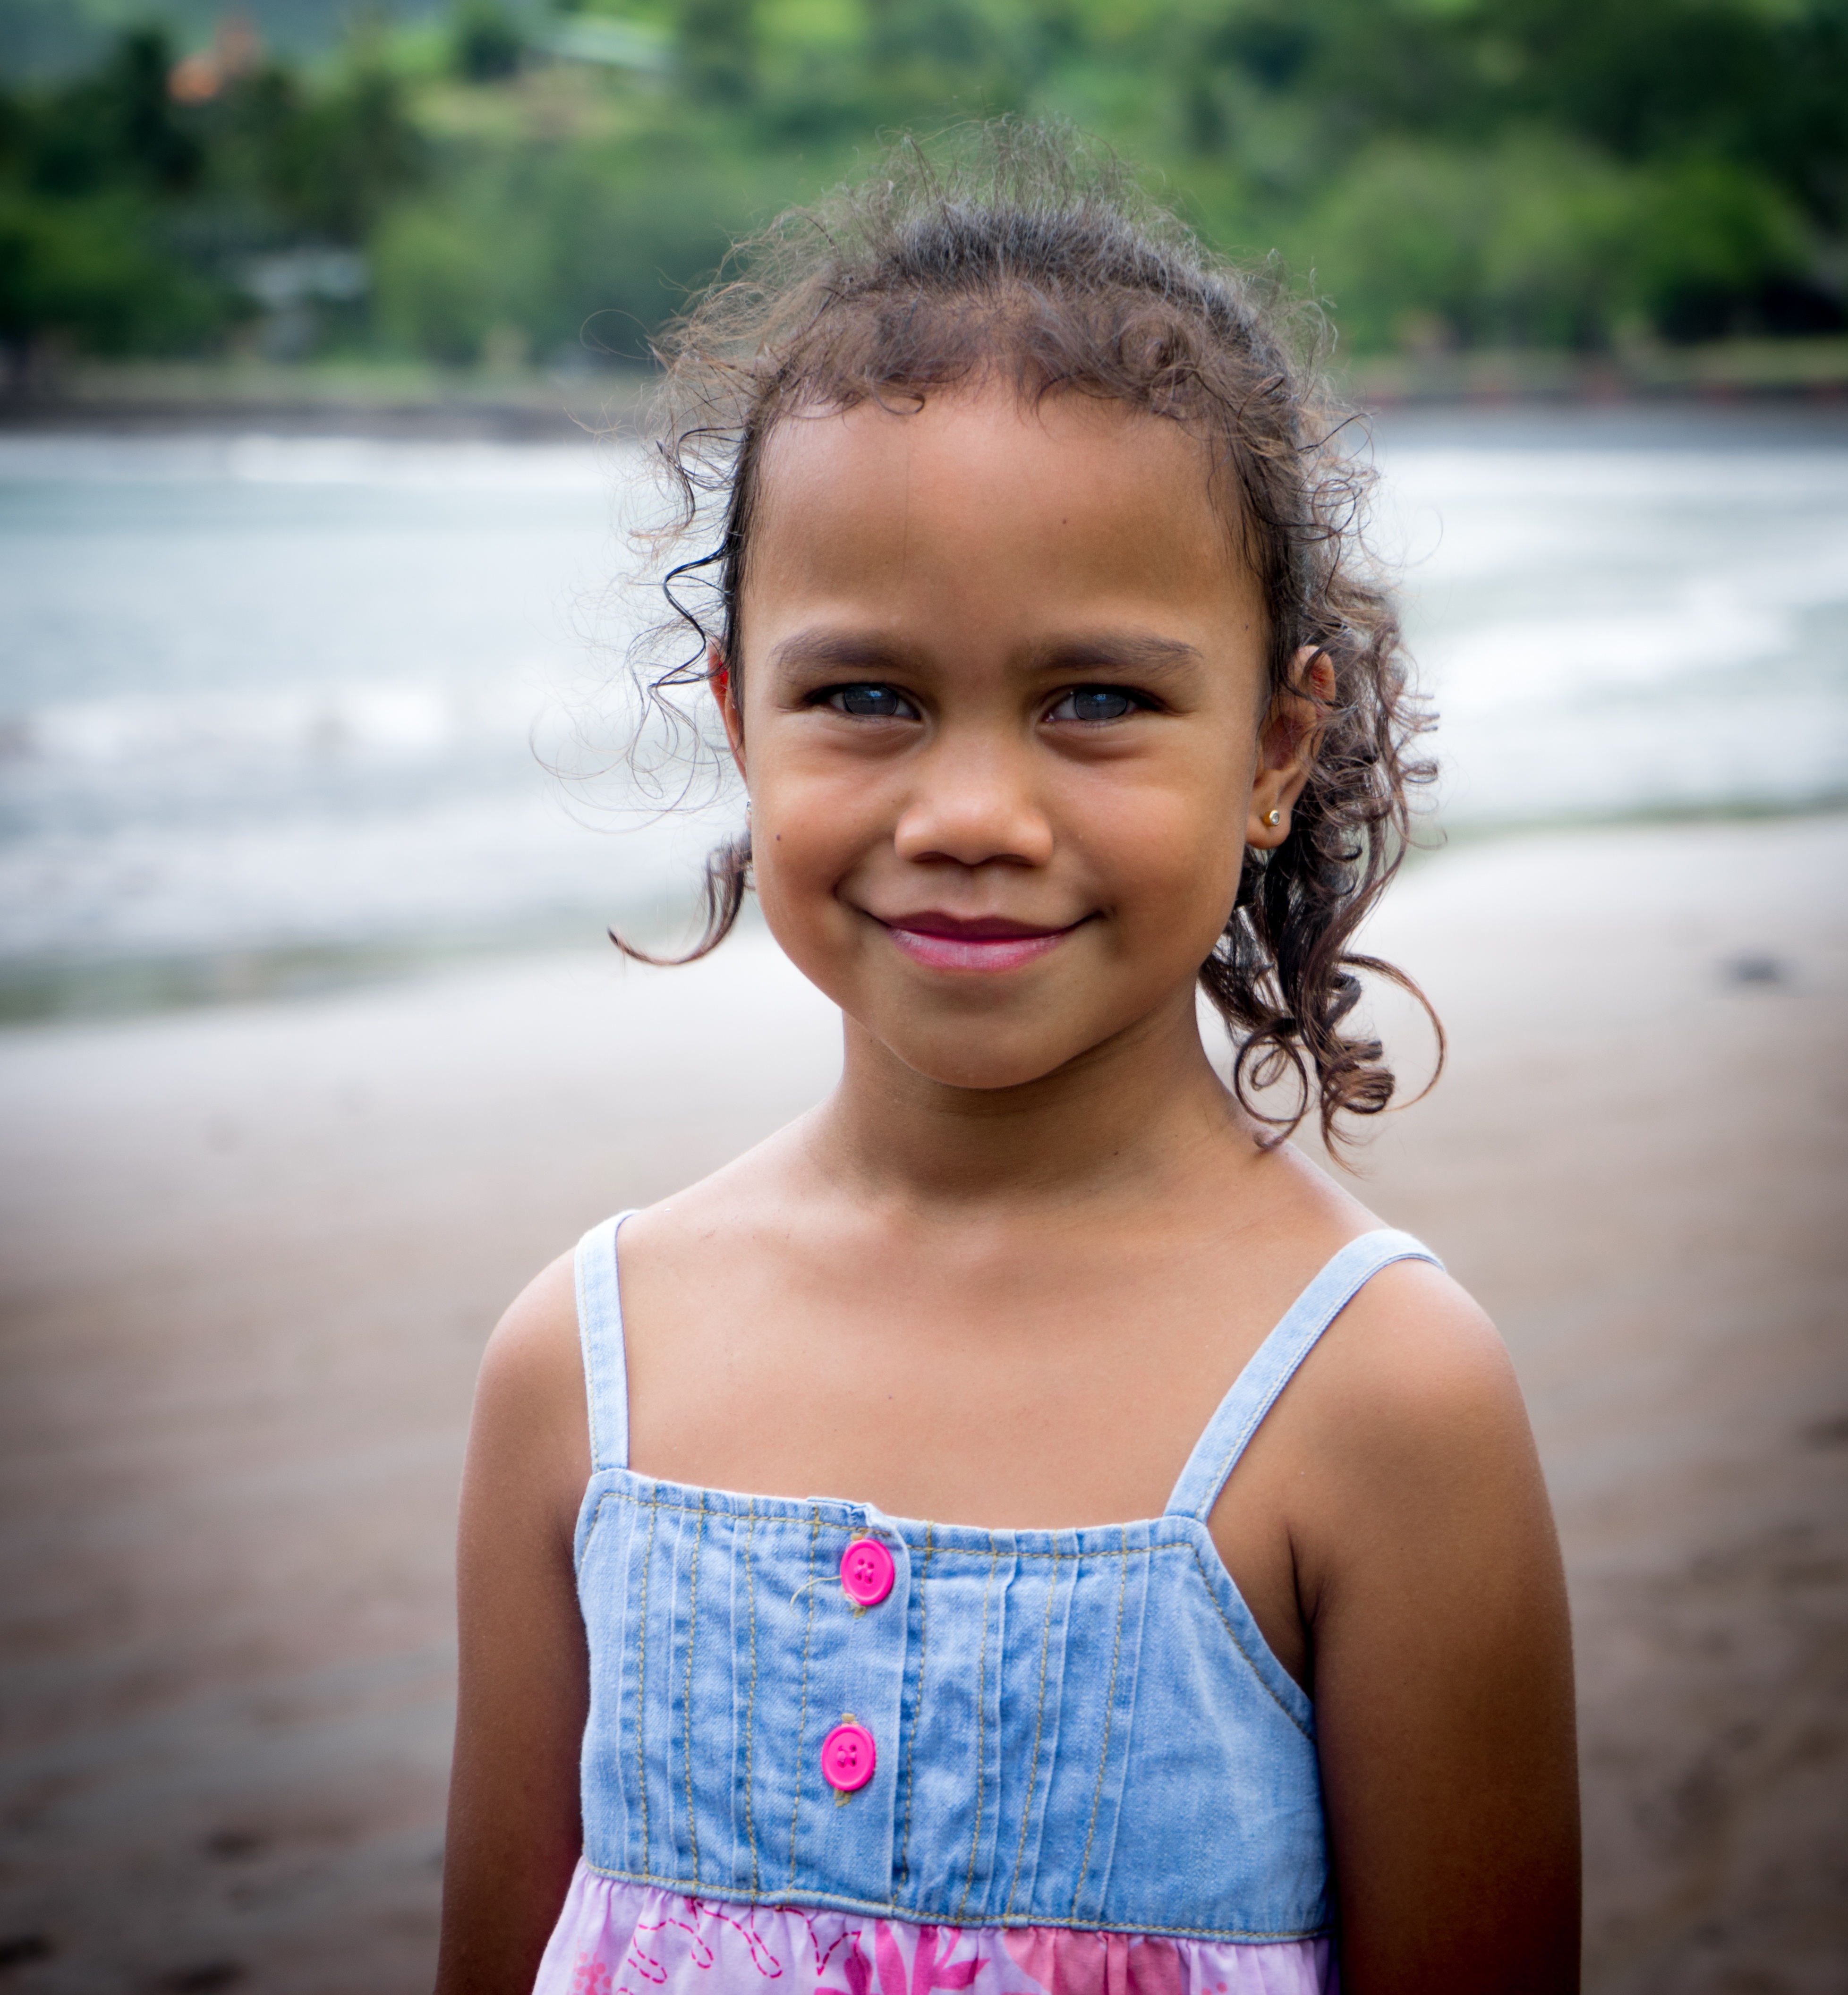
beach, person, people, girl, hair, photography, cute, female, portrait, model, young, natural, child, healthy, facial expression, hairstyle, smile, dress, happy, infant, toddler, eye, photograph, skin, beauty, emotion, abdomen, photo shoot, portrait photography, french polynesia